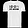
Label: T - shirt / top